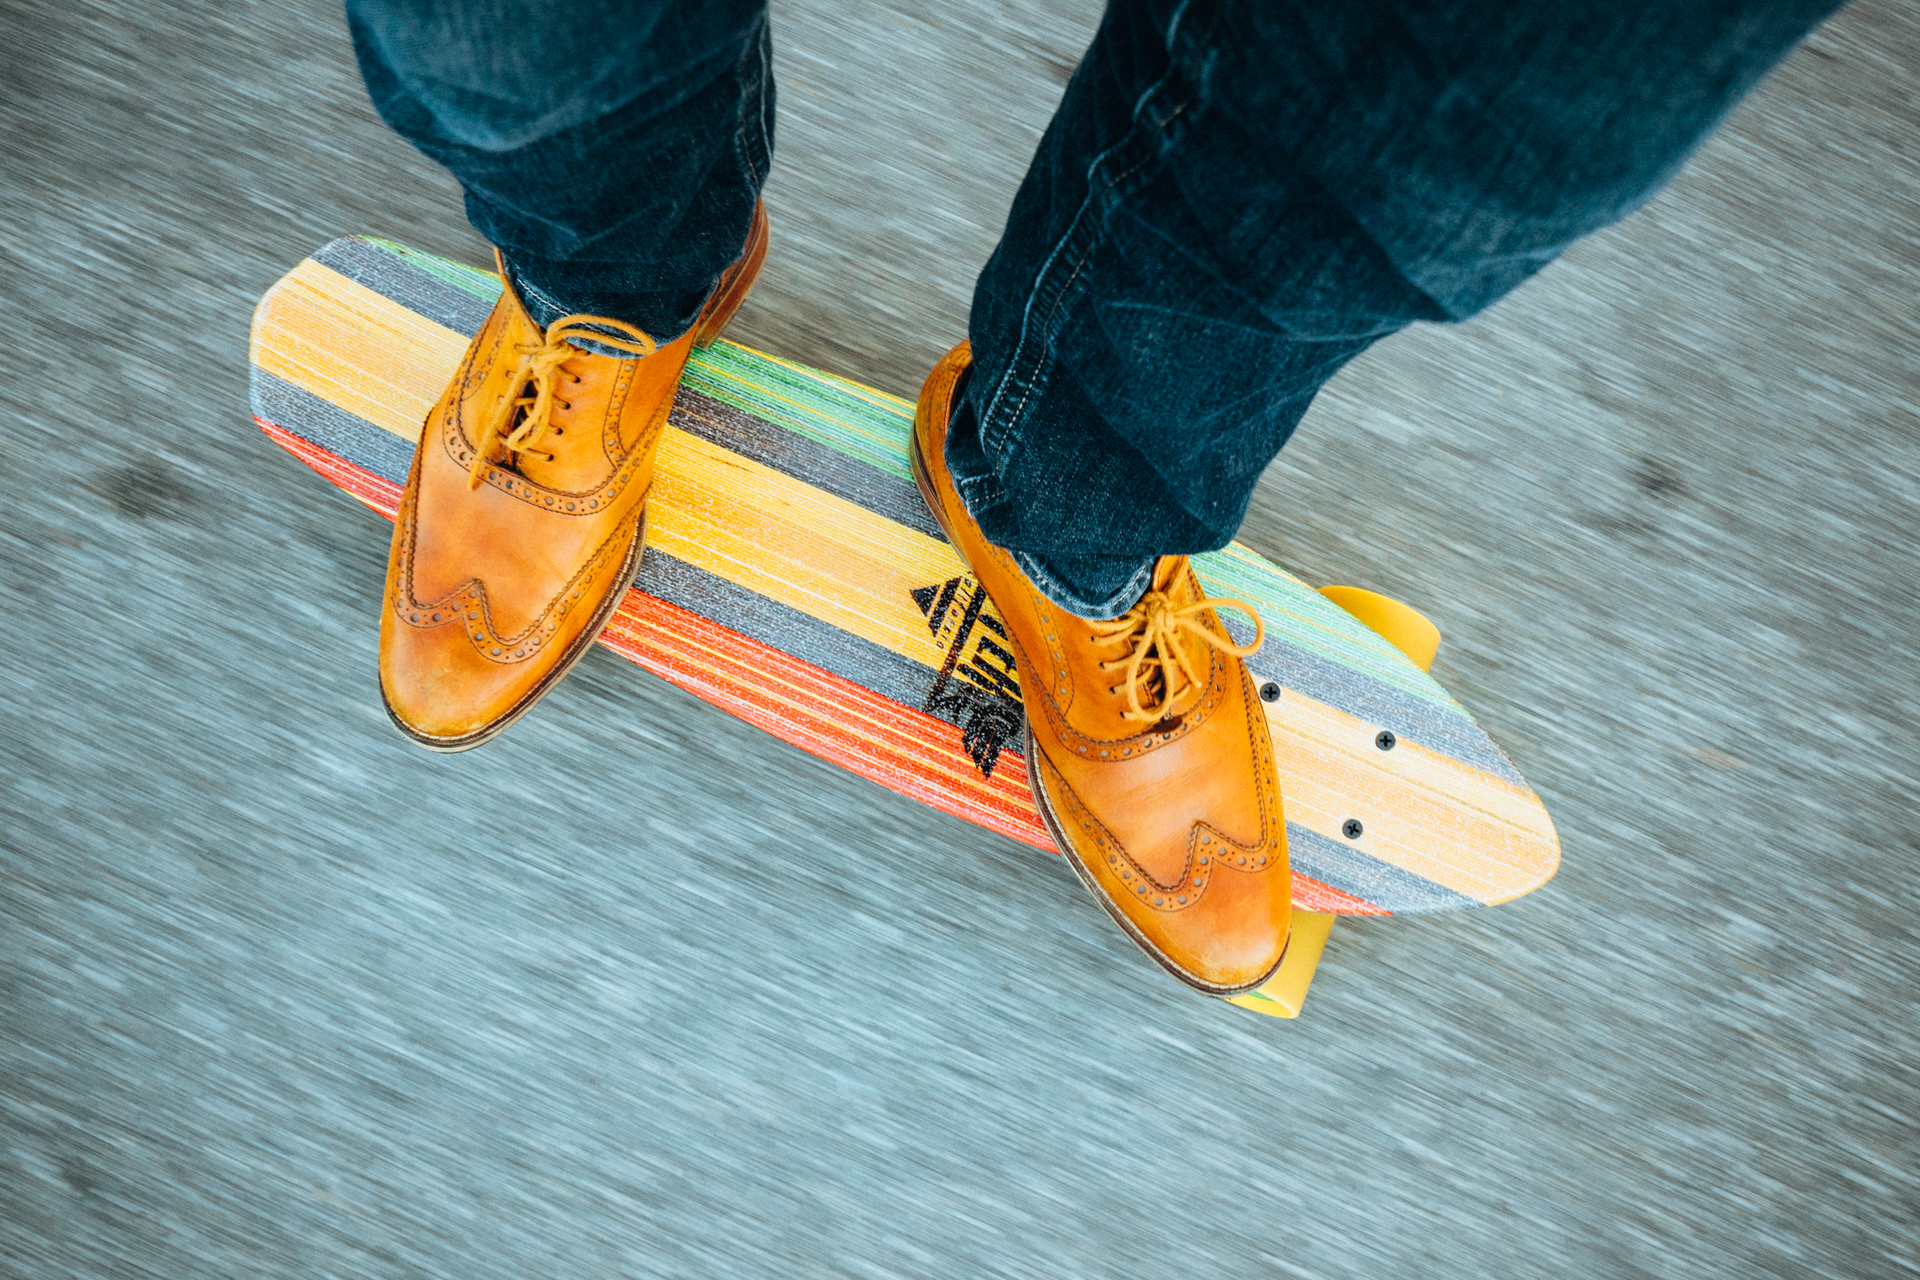
hand, shoe, wing, feet, skateboard, skateboarding, leg, color, surfboard, blue, yellow, hipster, skateboarder, sports equipment, longboard, cool, footwear, skateboarding equipment and supplies, surfing equipment and supplies